Holy Crown of Hungary

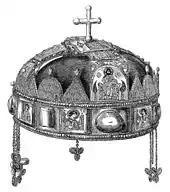
The Holy Crown of Hungary, 1857

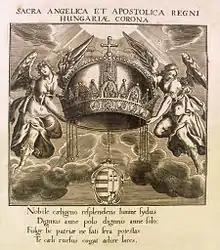
An Engraving from 1613

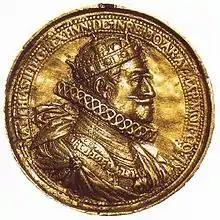
Matthias II of Hungary on a medal with the Holy Crown

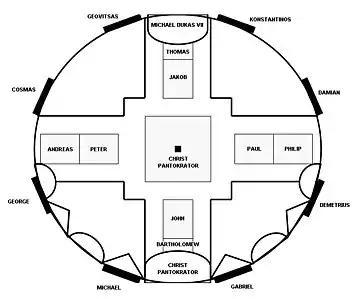
A sketch of the enamel icons of the Saints on the Holy Crown (top view, the crown's front side is on the bottom of the image)

According to the most accepted theory, in the publications of the Hungarian Academy of Sciences and the Hungarian Catholic Episcopal Conference, the Holy Crown consists of three parts: the lower "abroncs" (rim, hoop), the "corona graeca"; the upper "keresztpántok" (cross straps), the "corona latina"; and the uppermost cross, tilted at an angle. It is thought that it was created under Byzantine influence during the reign of the Hungarian King Béla III (1172–1196), who was brought up in the Byzantine court and was briefly heir to the Byzantine throne, or some other events around 1200. This was many decades after the crowning of Stephen I marked the beginning of Hungarian statehood, variously given as Christmas 1000 or 1 January 1001.